Describe the emotion expressed in this image:  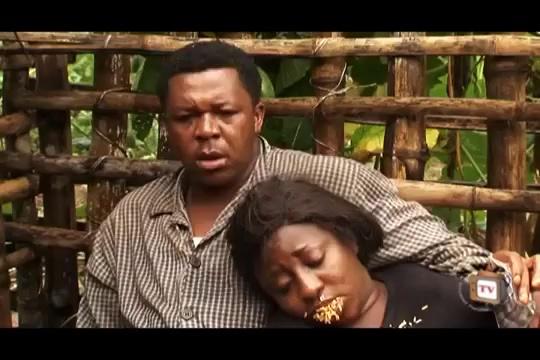
This person displays Suffering, valence and arousal with high intensity.